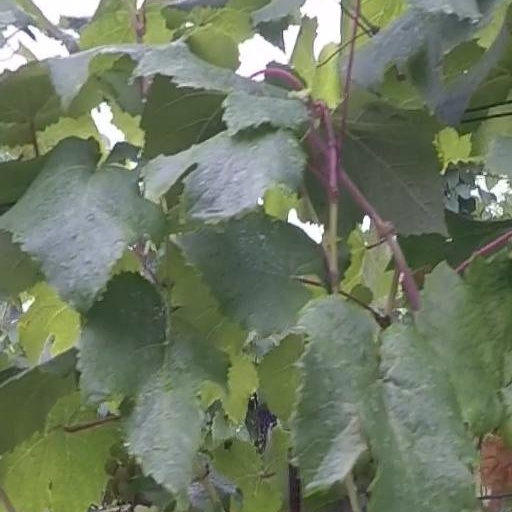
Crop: grape